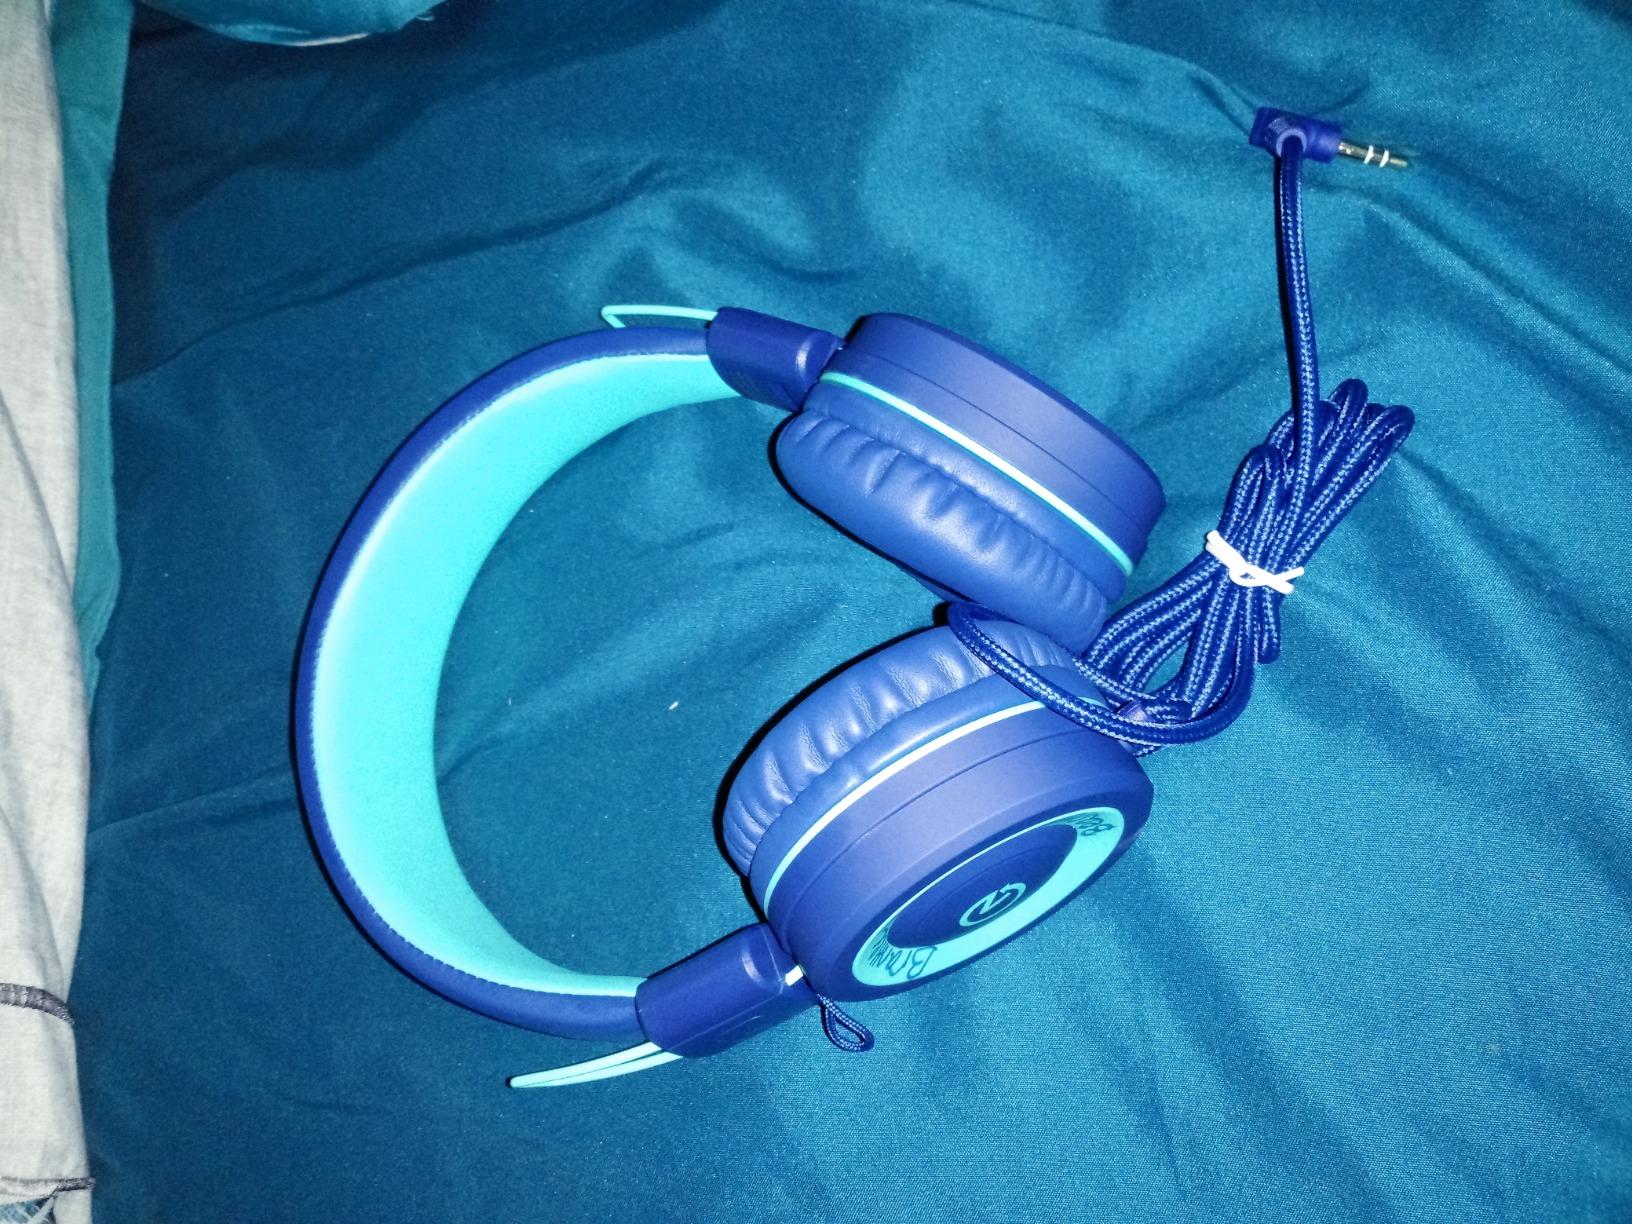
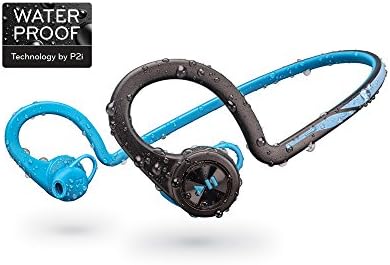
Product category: headphones
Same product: no